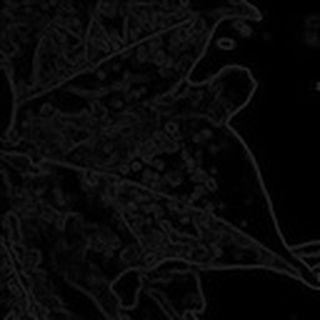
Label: cotton_aphids